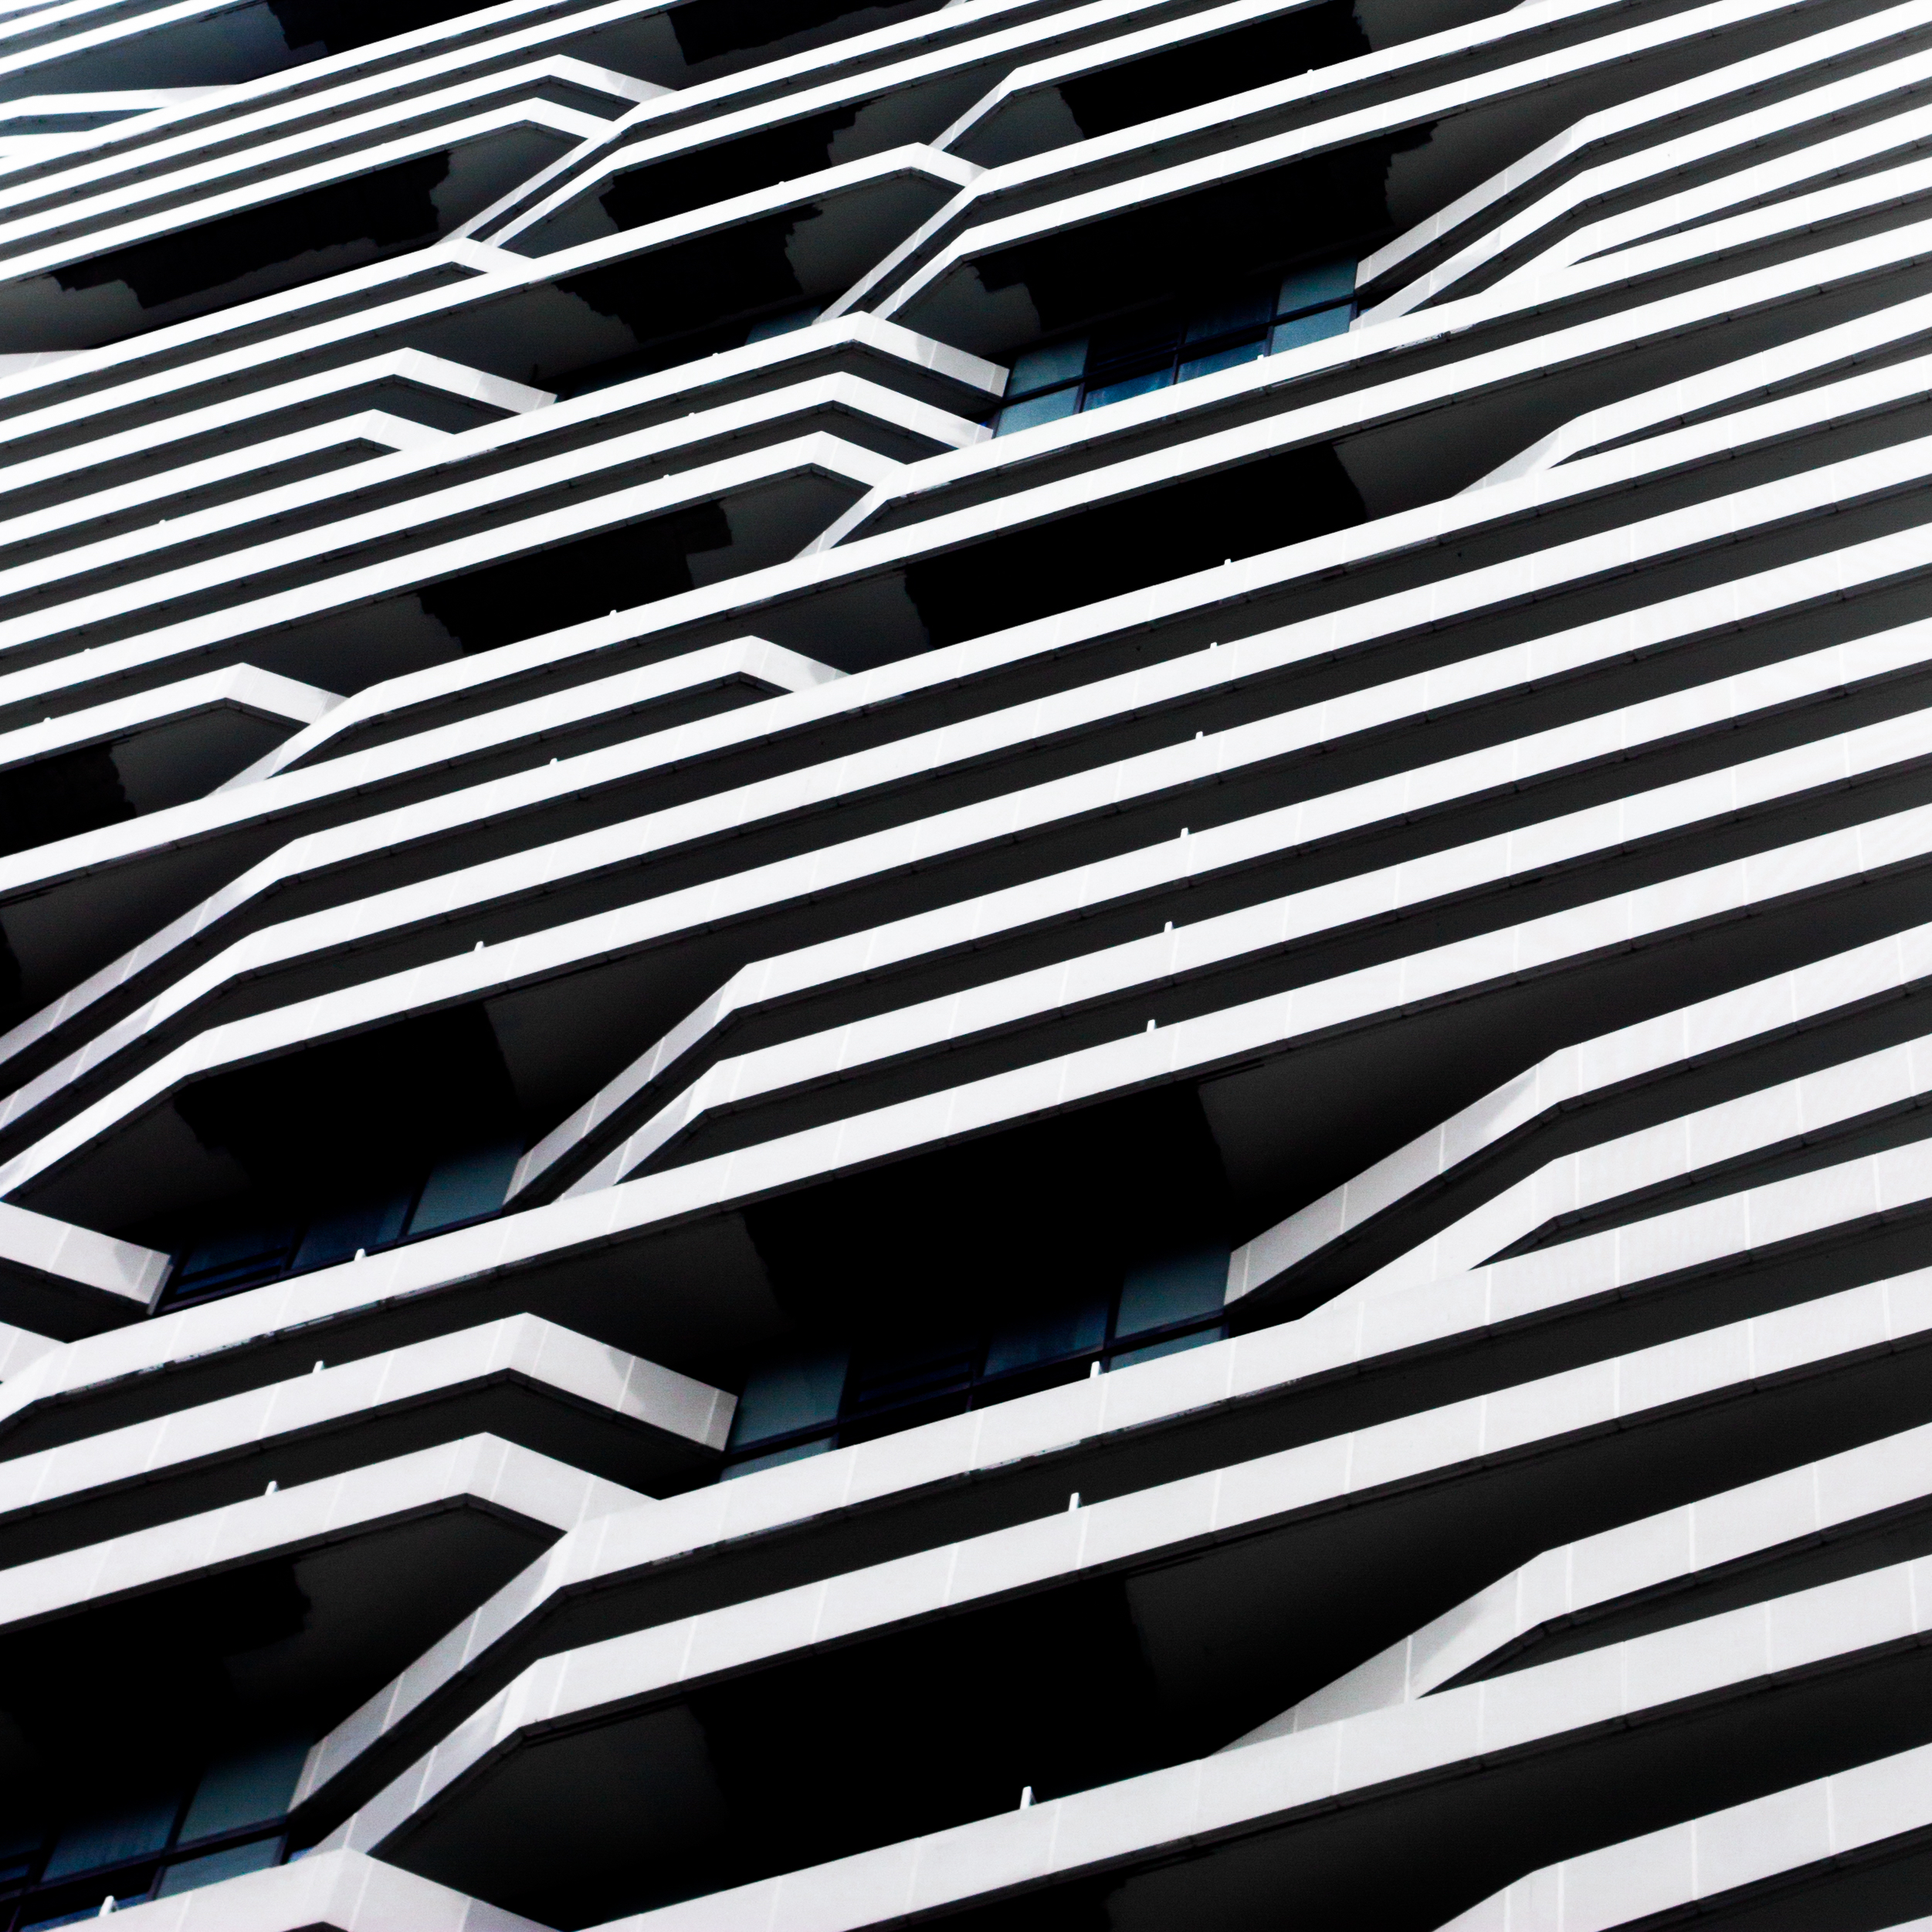
wing, black and white, white, pattern, line, black, monochrome, font, illustration, design, symmetry, shape, tread, monochrome photography